Rokkosan Pasture

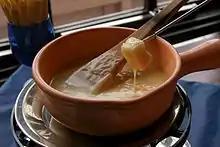
Cheese fondue at one of the pasture's restaurants

There are a few restaurants at the pasture. Horse riding opportunities are available at the pasture. In addition, visitors can have the chance to make their own select food items, including ice cream, as well as feed some of the animals on the farm ground. The Kobe cheese-making process is available for public view. The pasture is a half hour drive from Kobe below Mount Rokkō, and is linked to the mountain's ranch. Rokkosan Pasture can also be reached by cable car.